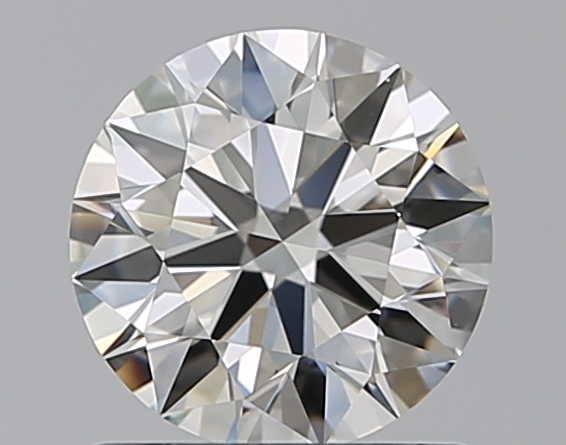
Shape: round
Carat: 0.8
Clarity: VVS1
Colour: J
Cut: EX
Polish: EX
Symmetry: EX
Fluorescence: M
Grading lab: GIA
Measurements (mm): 5.98 x 6 x 3.66